John Y. Culyer

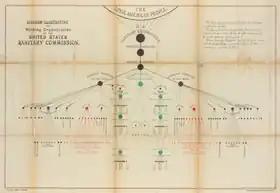
Organizational chart of the U.S. Sanitary Commission, 1864

In 1861 Culyer accompanied Frederick Law Olmsted to Washington, D.C., where he assisted in organizing the U.S. Sanitary Commission. One of the things they accomplished was the design of a modern organizational chart of the U.S. Sanitary Commission in 1864, entitled "Diagram illustrating the working organization of the United States Sanitary Commission." In the upper right corner they described, how to read the chart and which colour coding was used. It reads: